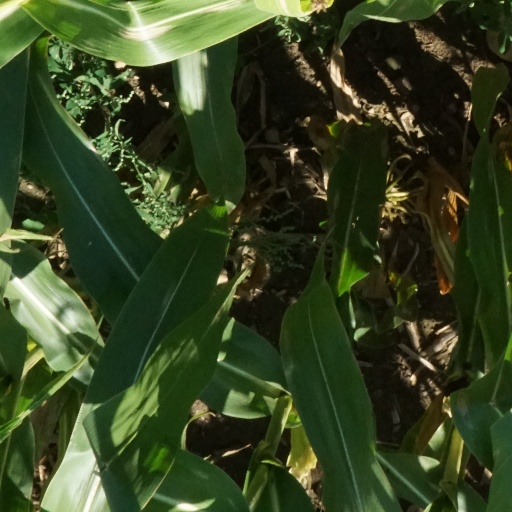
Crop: maize; corn